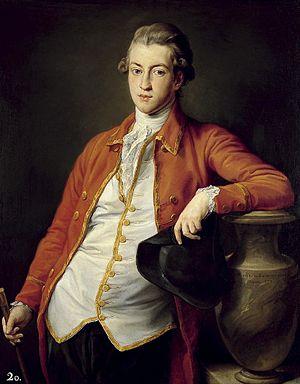
Francis Basset, 1ᵉʳ baron de Dunstanville et Basset FRS de Tehidy dans la paroisse d'Illogan en Cornouailles, était un noble et homme politique anglais.